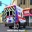
Label: ambulance